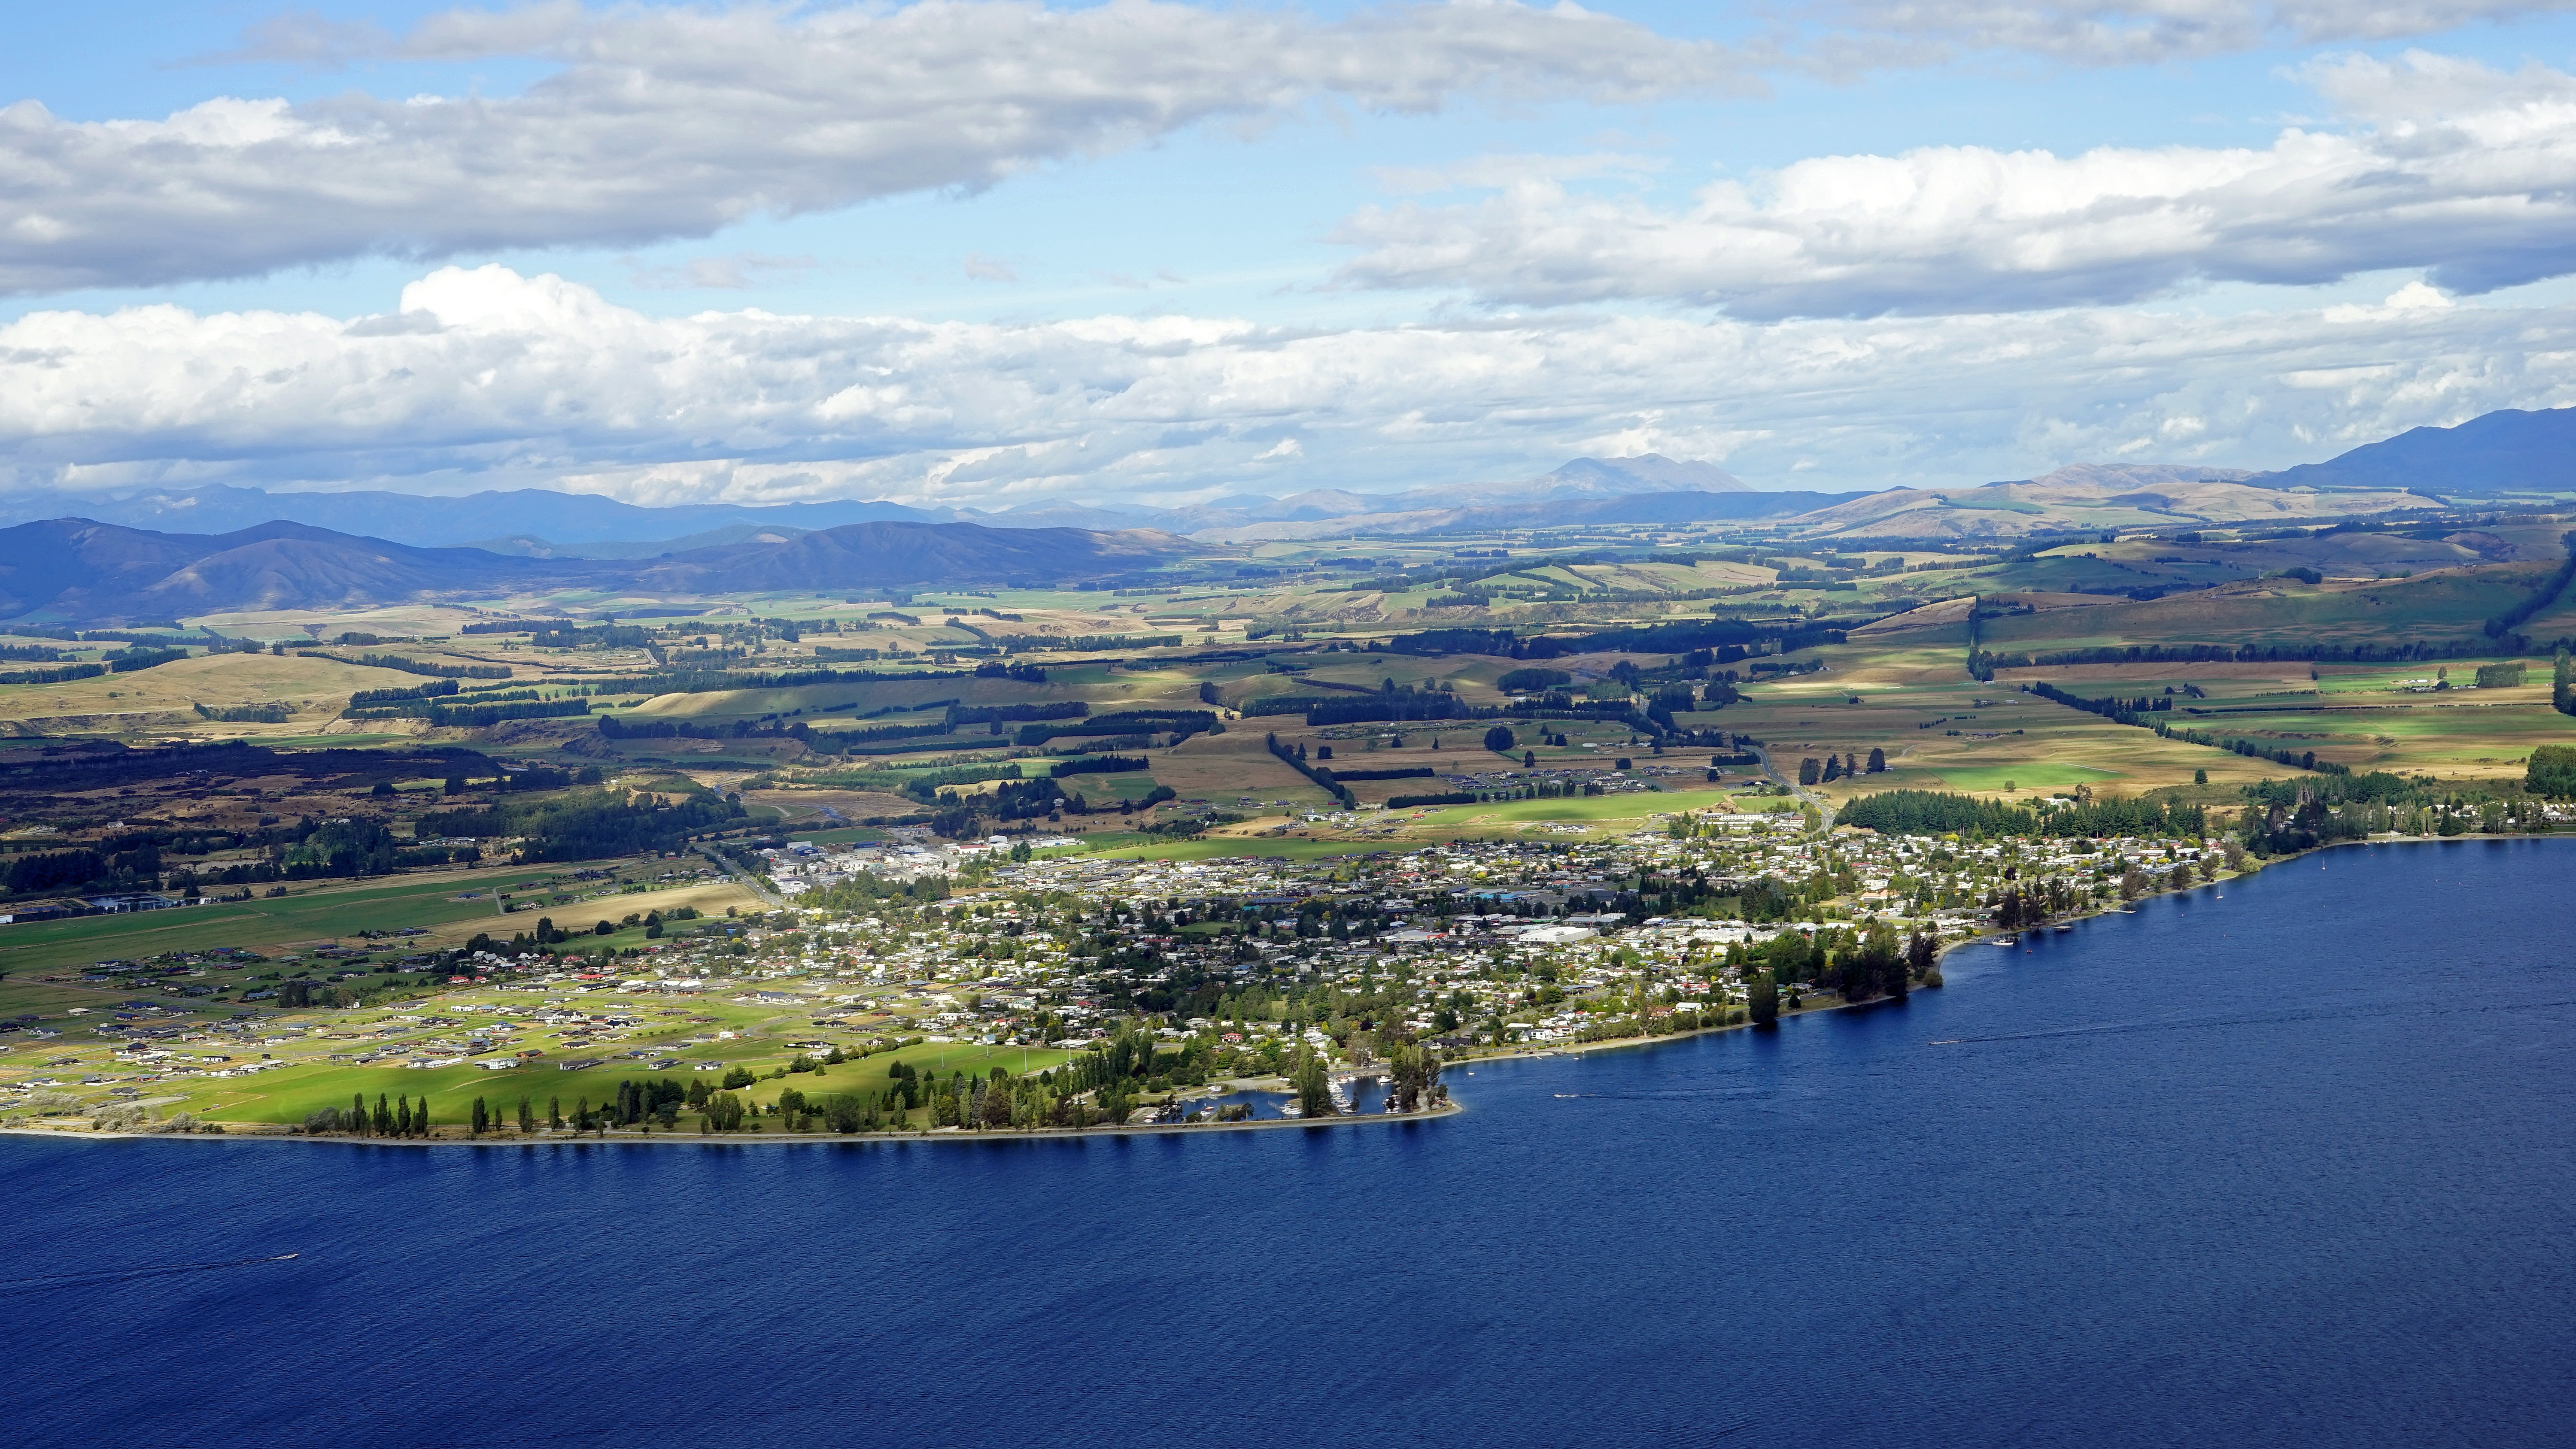
landscape, sea, coast, horizon, mountain, cloud, hill, lake, river, mountain range, panorama, bay, reservoir, aerial view, new zealand, loch, rural area, landform, south island, aerial photography, te anau, geographical feature, mountainous landforms